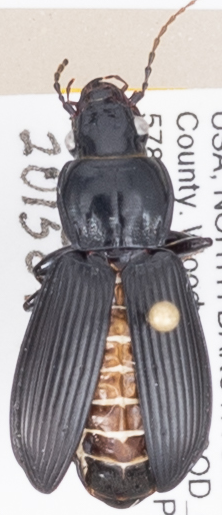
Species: Pterostichus melanarius melanarius
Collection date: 2015-09-02
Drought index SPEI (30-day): -0.8
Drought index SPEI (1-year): -0.17
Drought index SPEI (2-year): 0.8